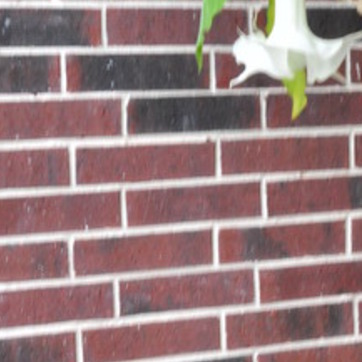
Material: brick